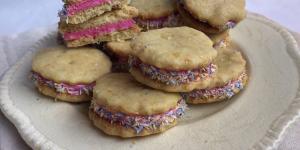
galletitas merengadas